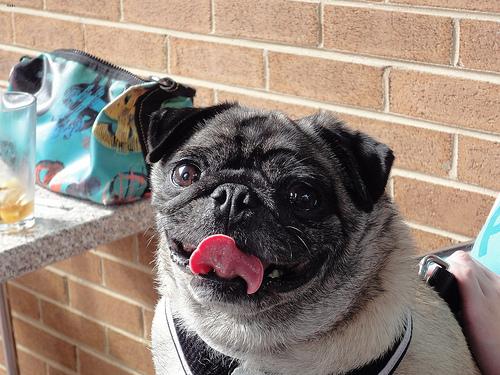
Breed: pug